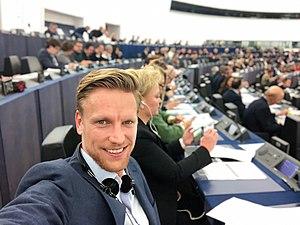
Jan Huitema, né le 5 juillet 1984 à Heerenveen, est un homme politique et agriculteur néerlandais, membre du Parti populaire pour la liberté et la démocratie et député européen depuis le 1ᵉʳ juillet 2014.